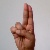
The image shows a hand gesture representing the letter 'U' in Indian Sign Language.